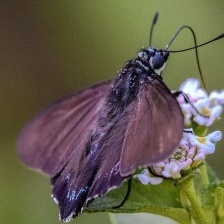
Species: MANGROVE SKIPPER